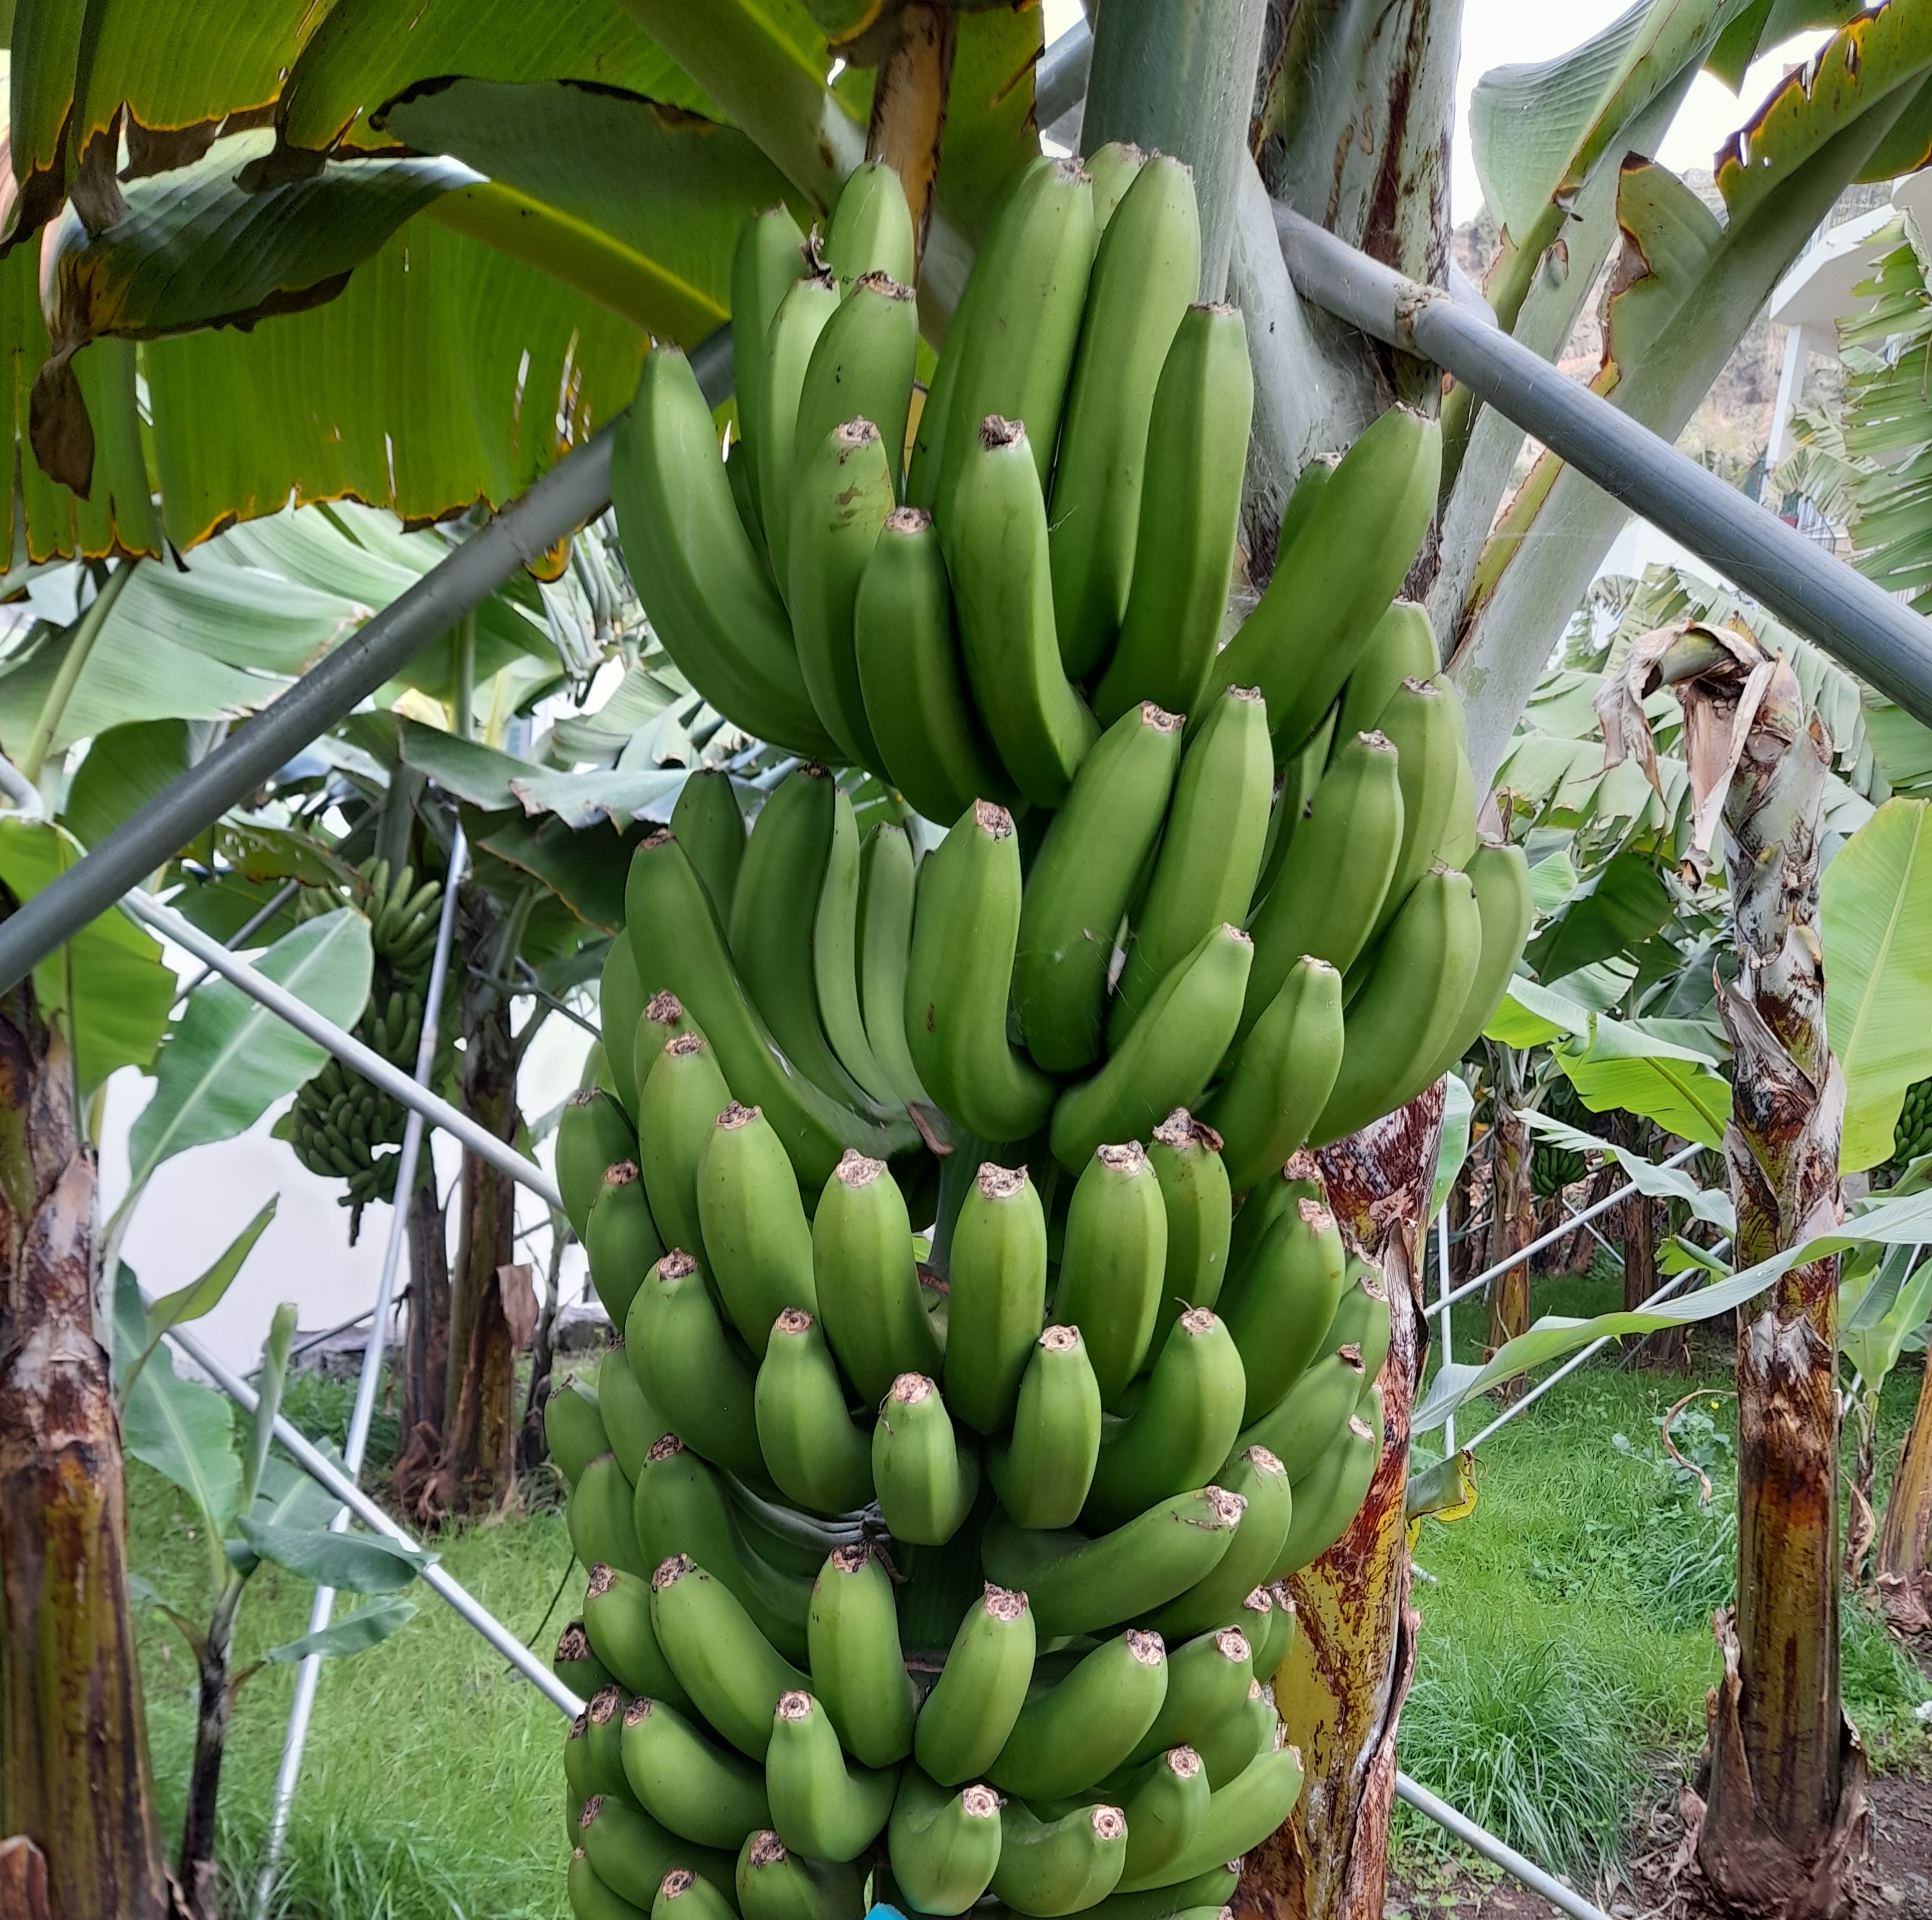
Label: Cut